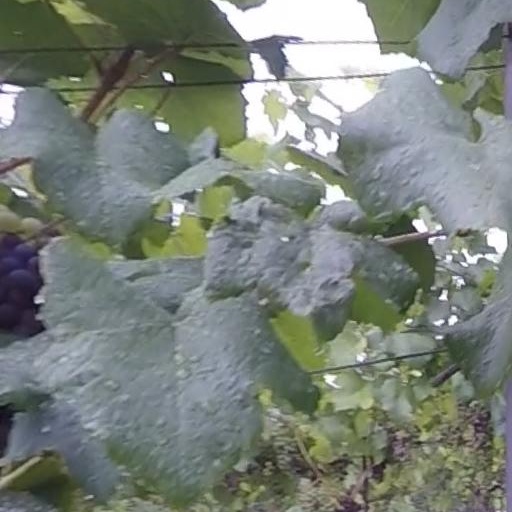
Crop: grape